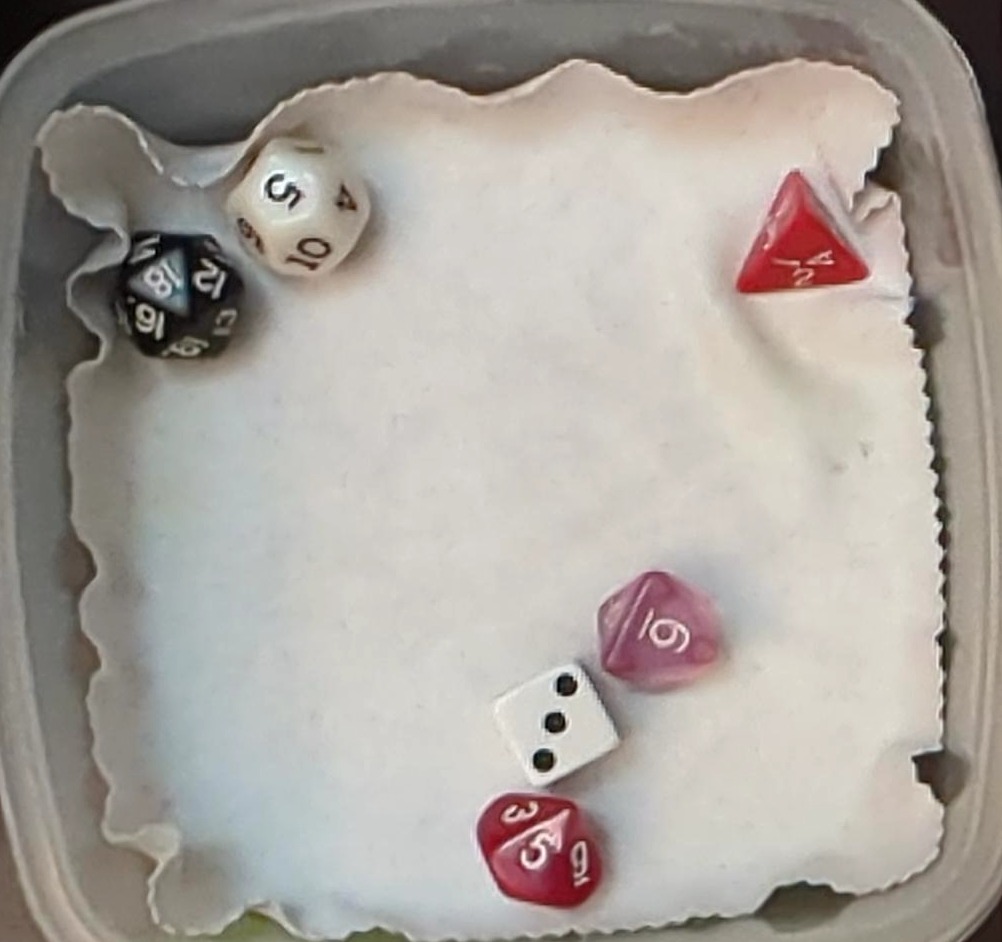
Dice in frame:
type: d20
value: 1
type: d10
value: 1
type: d4
value: 1
type: d8
value: 1
type: d6
value: 1
type: d12
value: 1
Label source: human
Face values trusted: no